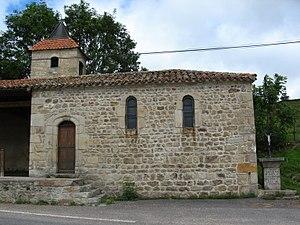
Saint-Bonnet-le-Courreau, chapelle de Courreau
Saint-Bonnet-le-Courreau est une commune française située dans le département de la Loire en région Auvergne-Rhône-Alpes, et faisant partie de Loire Forez Agglomération.